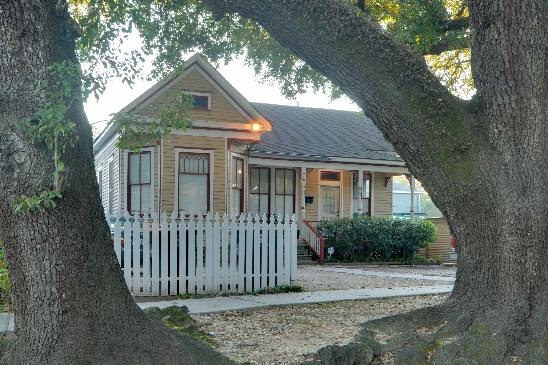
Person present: No